Black and white snapper

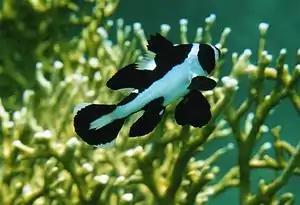
Young "M. niger" showing the juvenile coloration

The black and white snapper has a relatively deep body. It has a convex dorsal profile of the head and a large mouth which extends back to the front of the eye. Each jaw has an outer band of conical teeth which are enlarged into canine-like teeth at the front, on the inside of these are bands of bristle-like teeth, at the side in the upper jaw and set anteriorly in the lower jaw. The vomerine teeth are arranged a rough chevron with no a median posterior extension. There is a deep incision on the lower margin of the preoperculum. The dorsal fin contains 10 spines and 13–15 soft rays while the anal fin has 3 spines and 10–11 soft rays. The rear tips of both the dorsal and anal fins are clearly pointed. The pectoral fins are long, extending as far as the anus, containing 17–18 fin rays and the caudal fin is emarginate. The black and white snapper can reach a maximum total length of , though most do not exceed . Its fins and eyes are black and its body varies in color from light grey to black depending on age. Juveniles are typically striped, changing in complete black when adult.